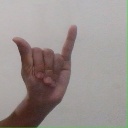
अक्षर: य